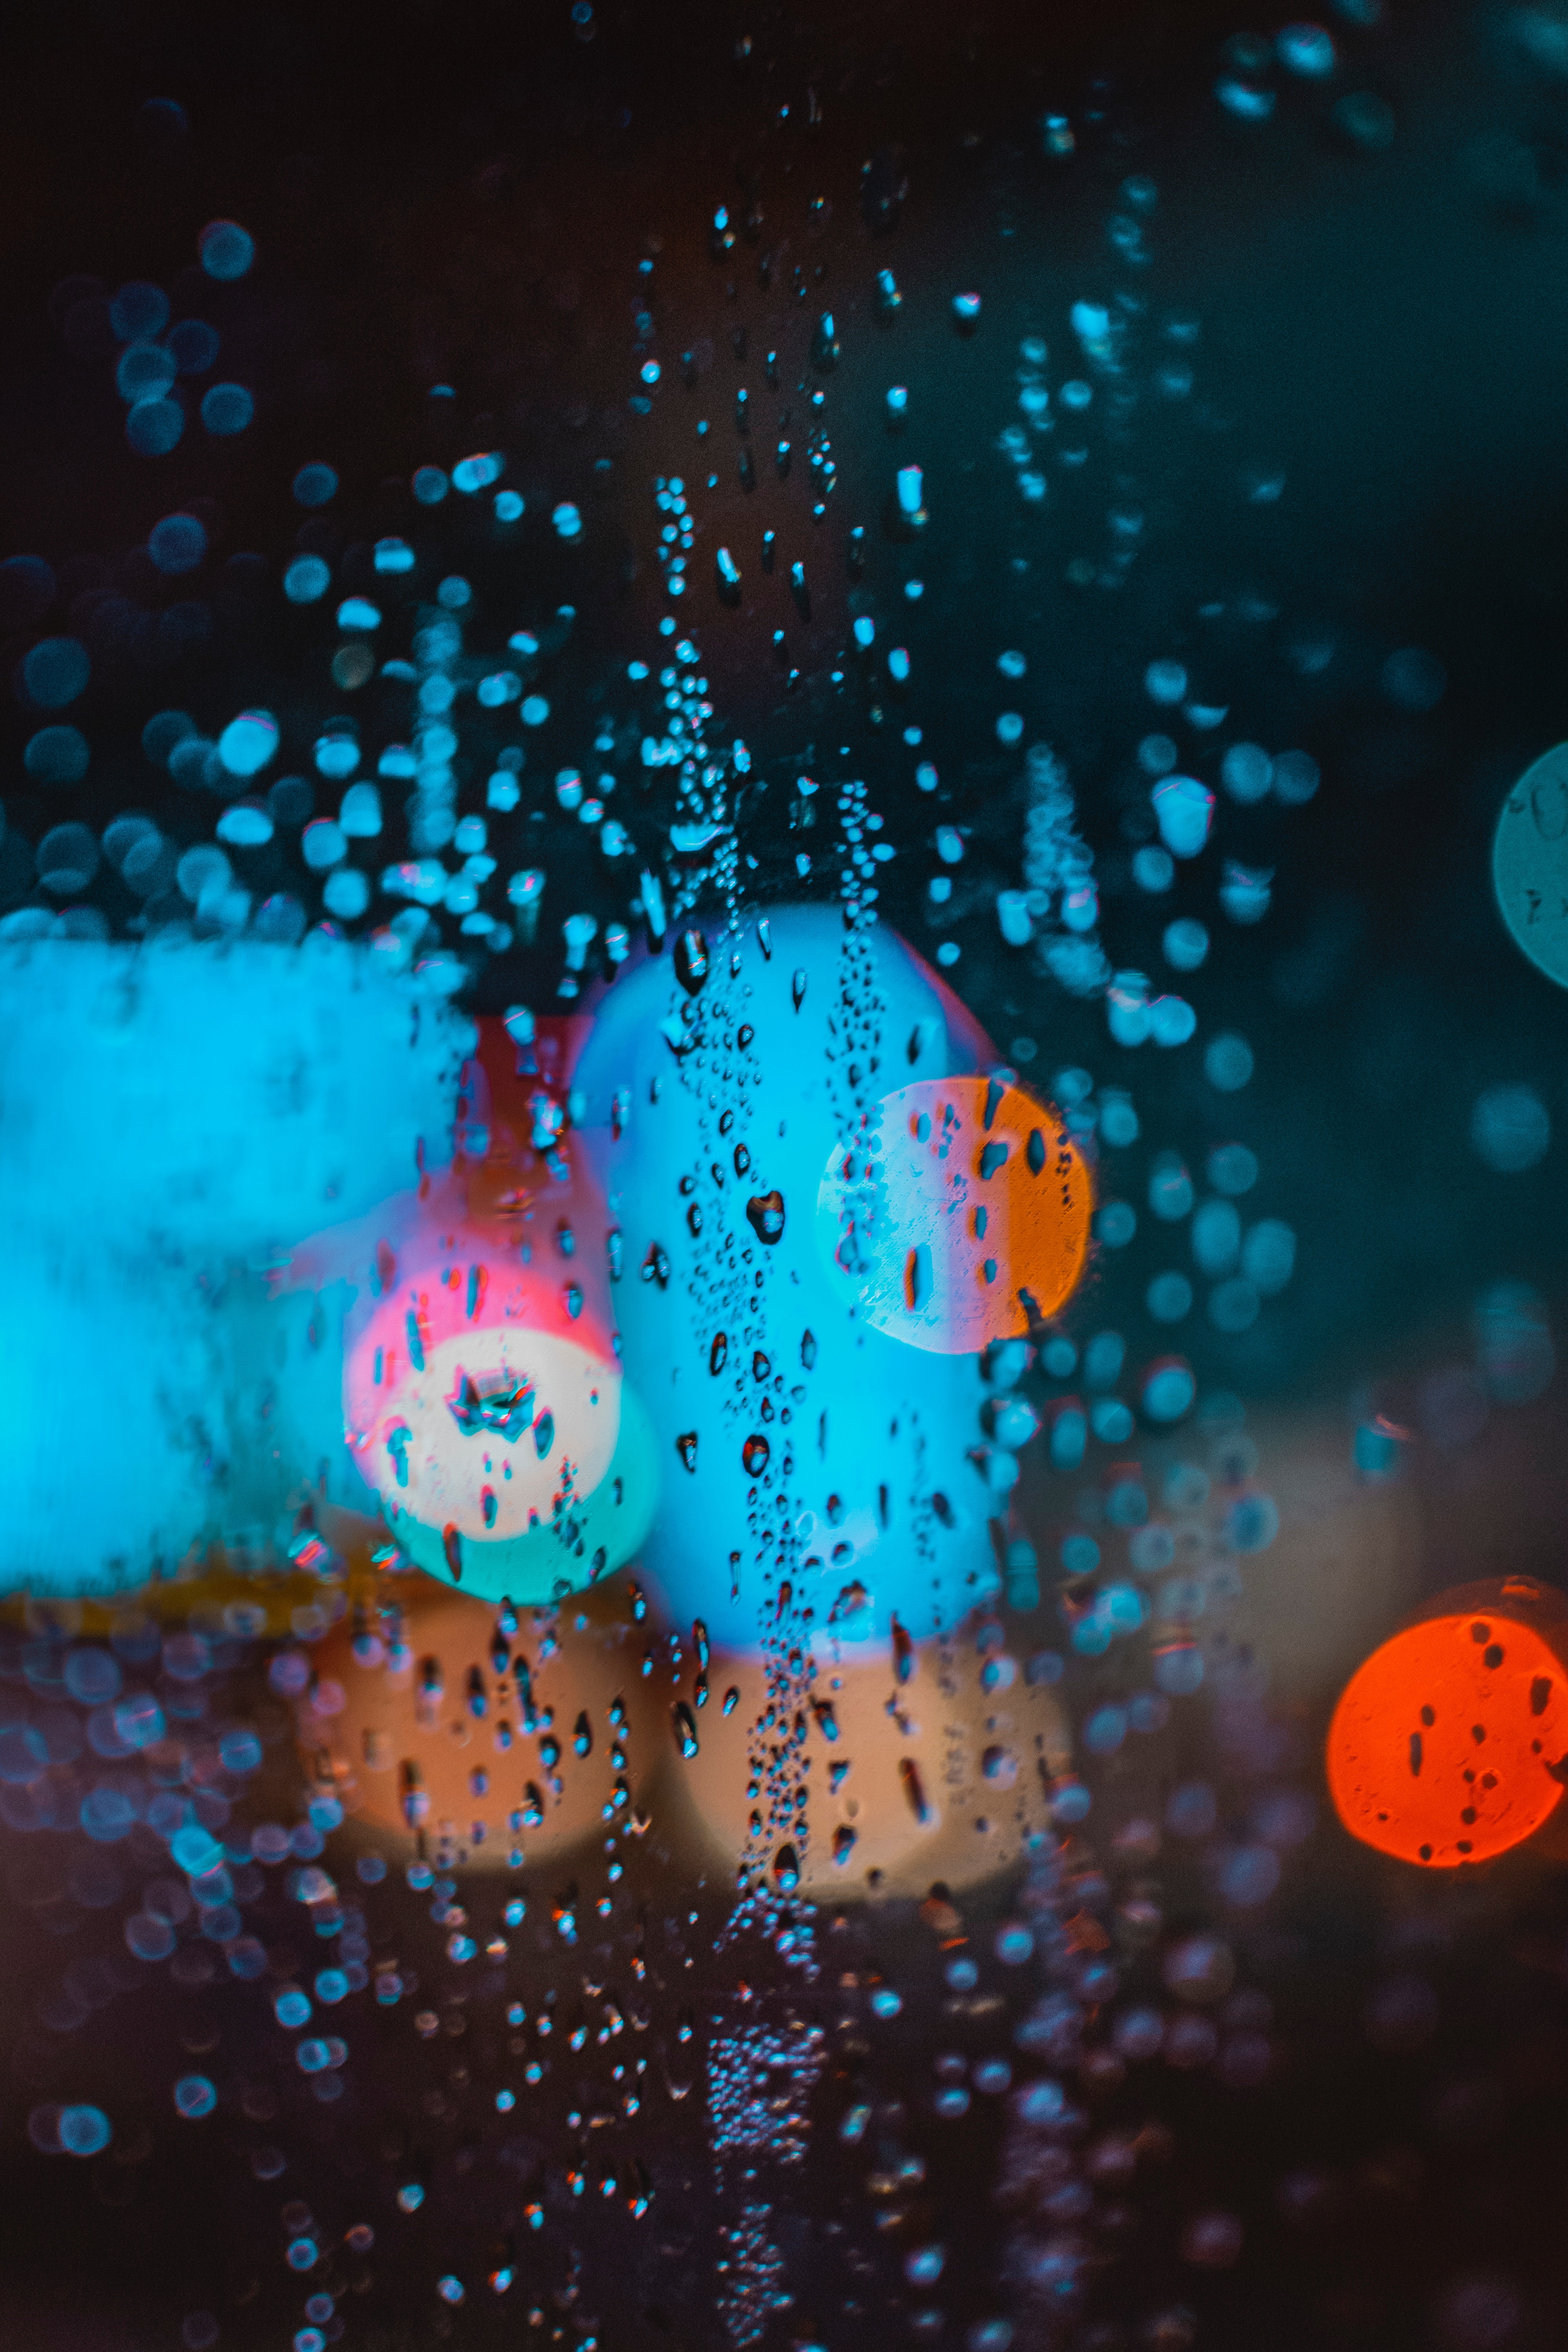
water, blue, drop, rain, graphics